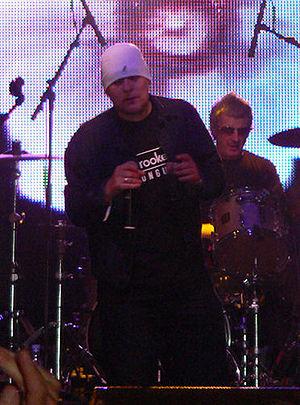
Happy Mondays est un groupe de rock alternatif britannique, originaire de Salford, une banlieue industrielle de Manchester, en Angleterre.
Shaun "X" Ryder est un chanteur et compositeur anglais, devenu célèbre à la fin des années 80 lors de l'avènement du mouvement Madchester.